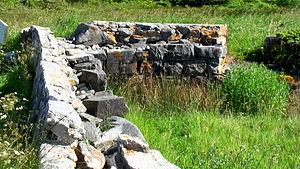
Ruines sur le sentier du Cap du Port Joli
Le parc national de Kejimkujik est un parc national du Canada situé en Nouvelle-Écosse, à environ 174 km à l'ouest d'Halifax. Le parc, qui protège 404 km², comporte deux secteurs. Le principal, dans une pénéplaine du Centre-Sud de la province, protège une forêt mixte, des cours d'eau et des lacs peu profonds. Il est riche de plusieurs espèces animales et végétales qui ne sont ordinairement présents que beaucoup plus au sud sur la côte atlantique. Le parc possède aussi une annexe sur l'océan Atlantique avec une côte découpée comportant deux lagunes et des plages où niche le pluvier siffleur.